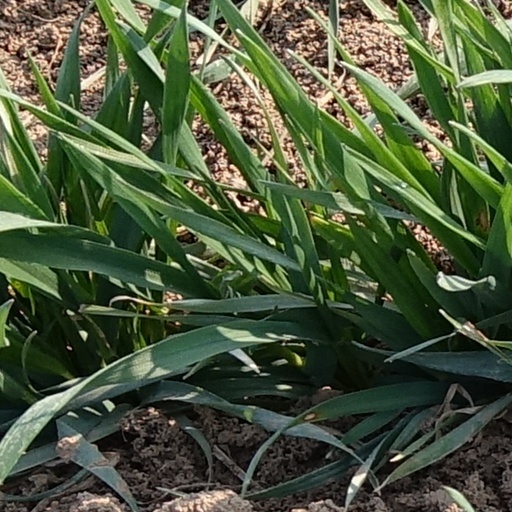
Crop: wheat